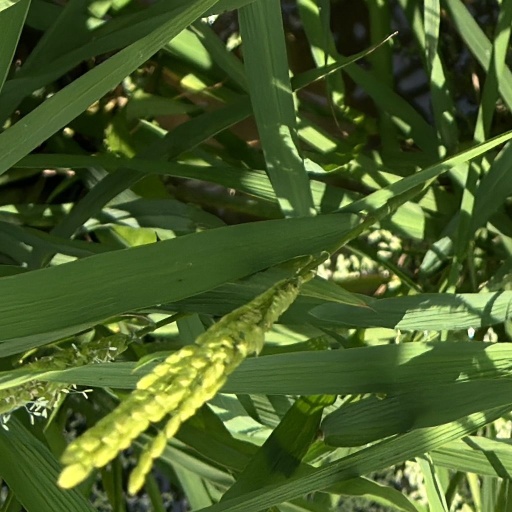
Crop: rice